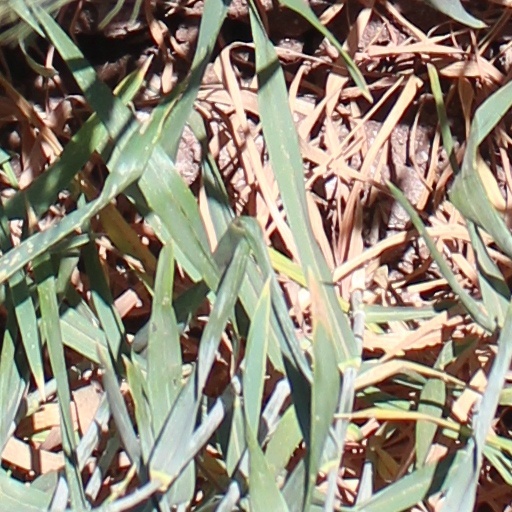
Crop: wheat